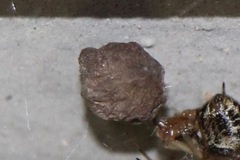
Species: Parasteatoda_tepidariorum